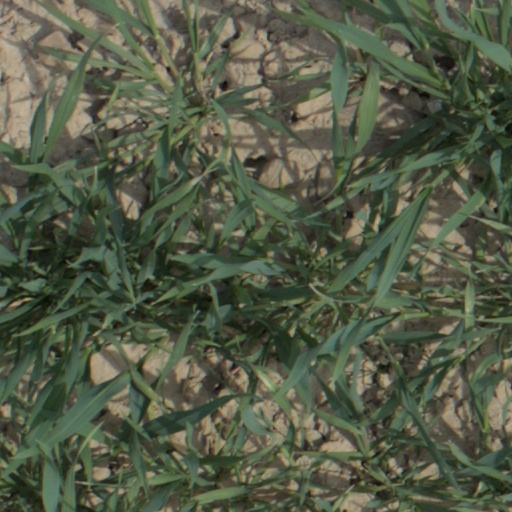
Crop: wheat